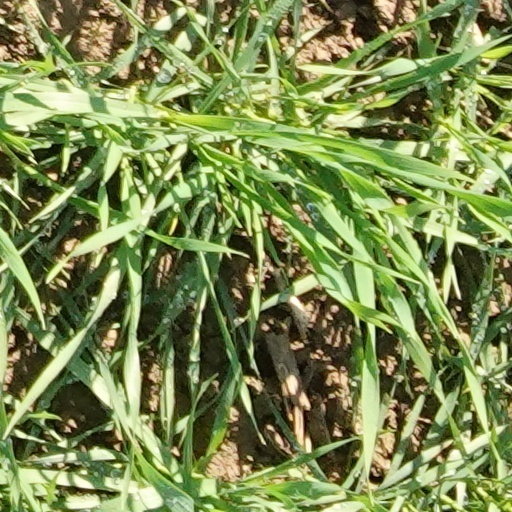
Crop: wheat